Vorona Monastery

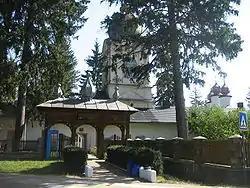
Vorona Monastery

Vorona Monastery is an Orthodox Monastery in Romania, situated on the territory of Vorona commune (Botoșani County). It is set amidst a forest 2 km away from Vorona village. It is listed as a historic monument by Romania's Ministry of Culture and National Identity.